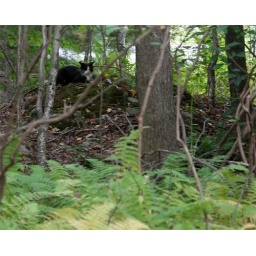
i was being watched by a cat while I was taken photos tonight at my house